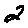
Label: 2